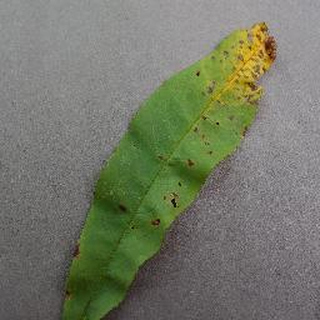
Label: peach_bacterial_spot